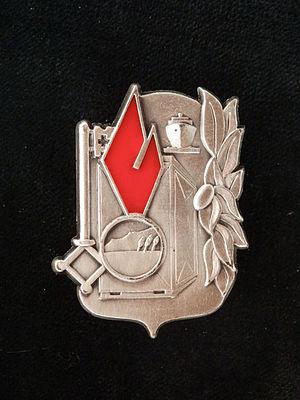
Insigne de l'Établissement du Matériel de Miramas
Le service interarmées des munitions est un organisme interarmées des forces armées françaises créé par un arrêté le 25 mars 2011. Il est constitué de pyrotechniciens de l'Armée de Terre, des mécaniciens armements de l'Armée de l'Air, de pyrotechniciens de la Marine et de personnel civil de la Défense, dont des ouvriers d'État en pyrotechnie.